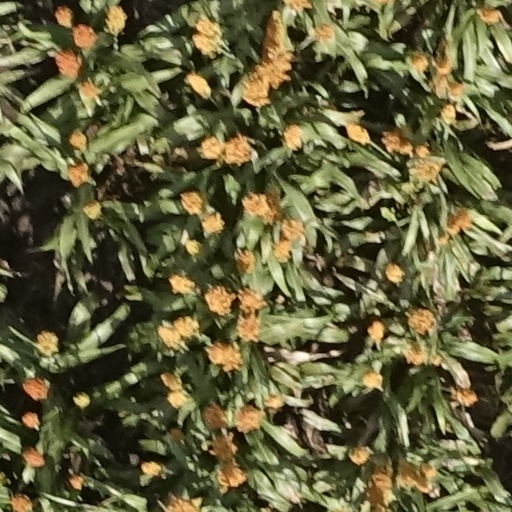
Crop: sorghum